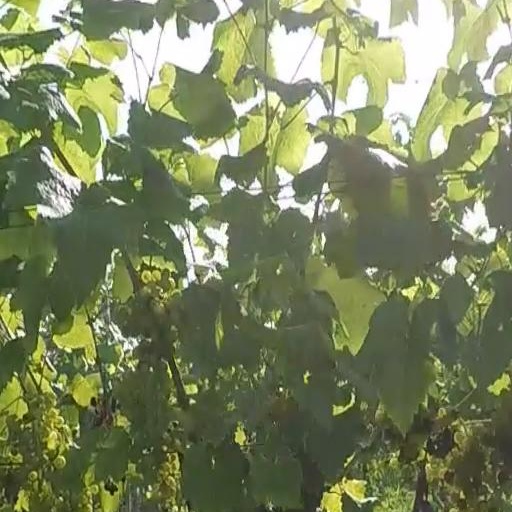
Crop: grape